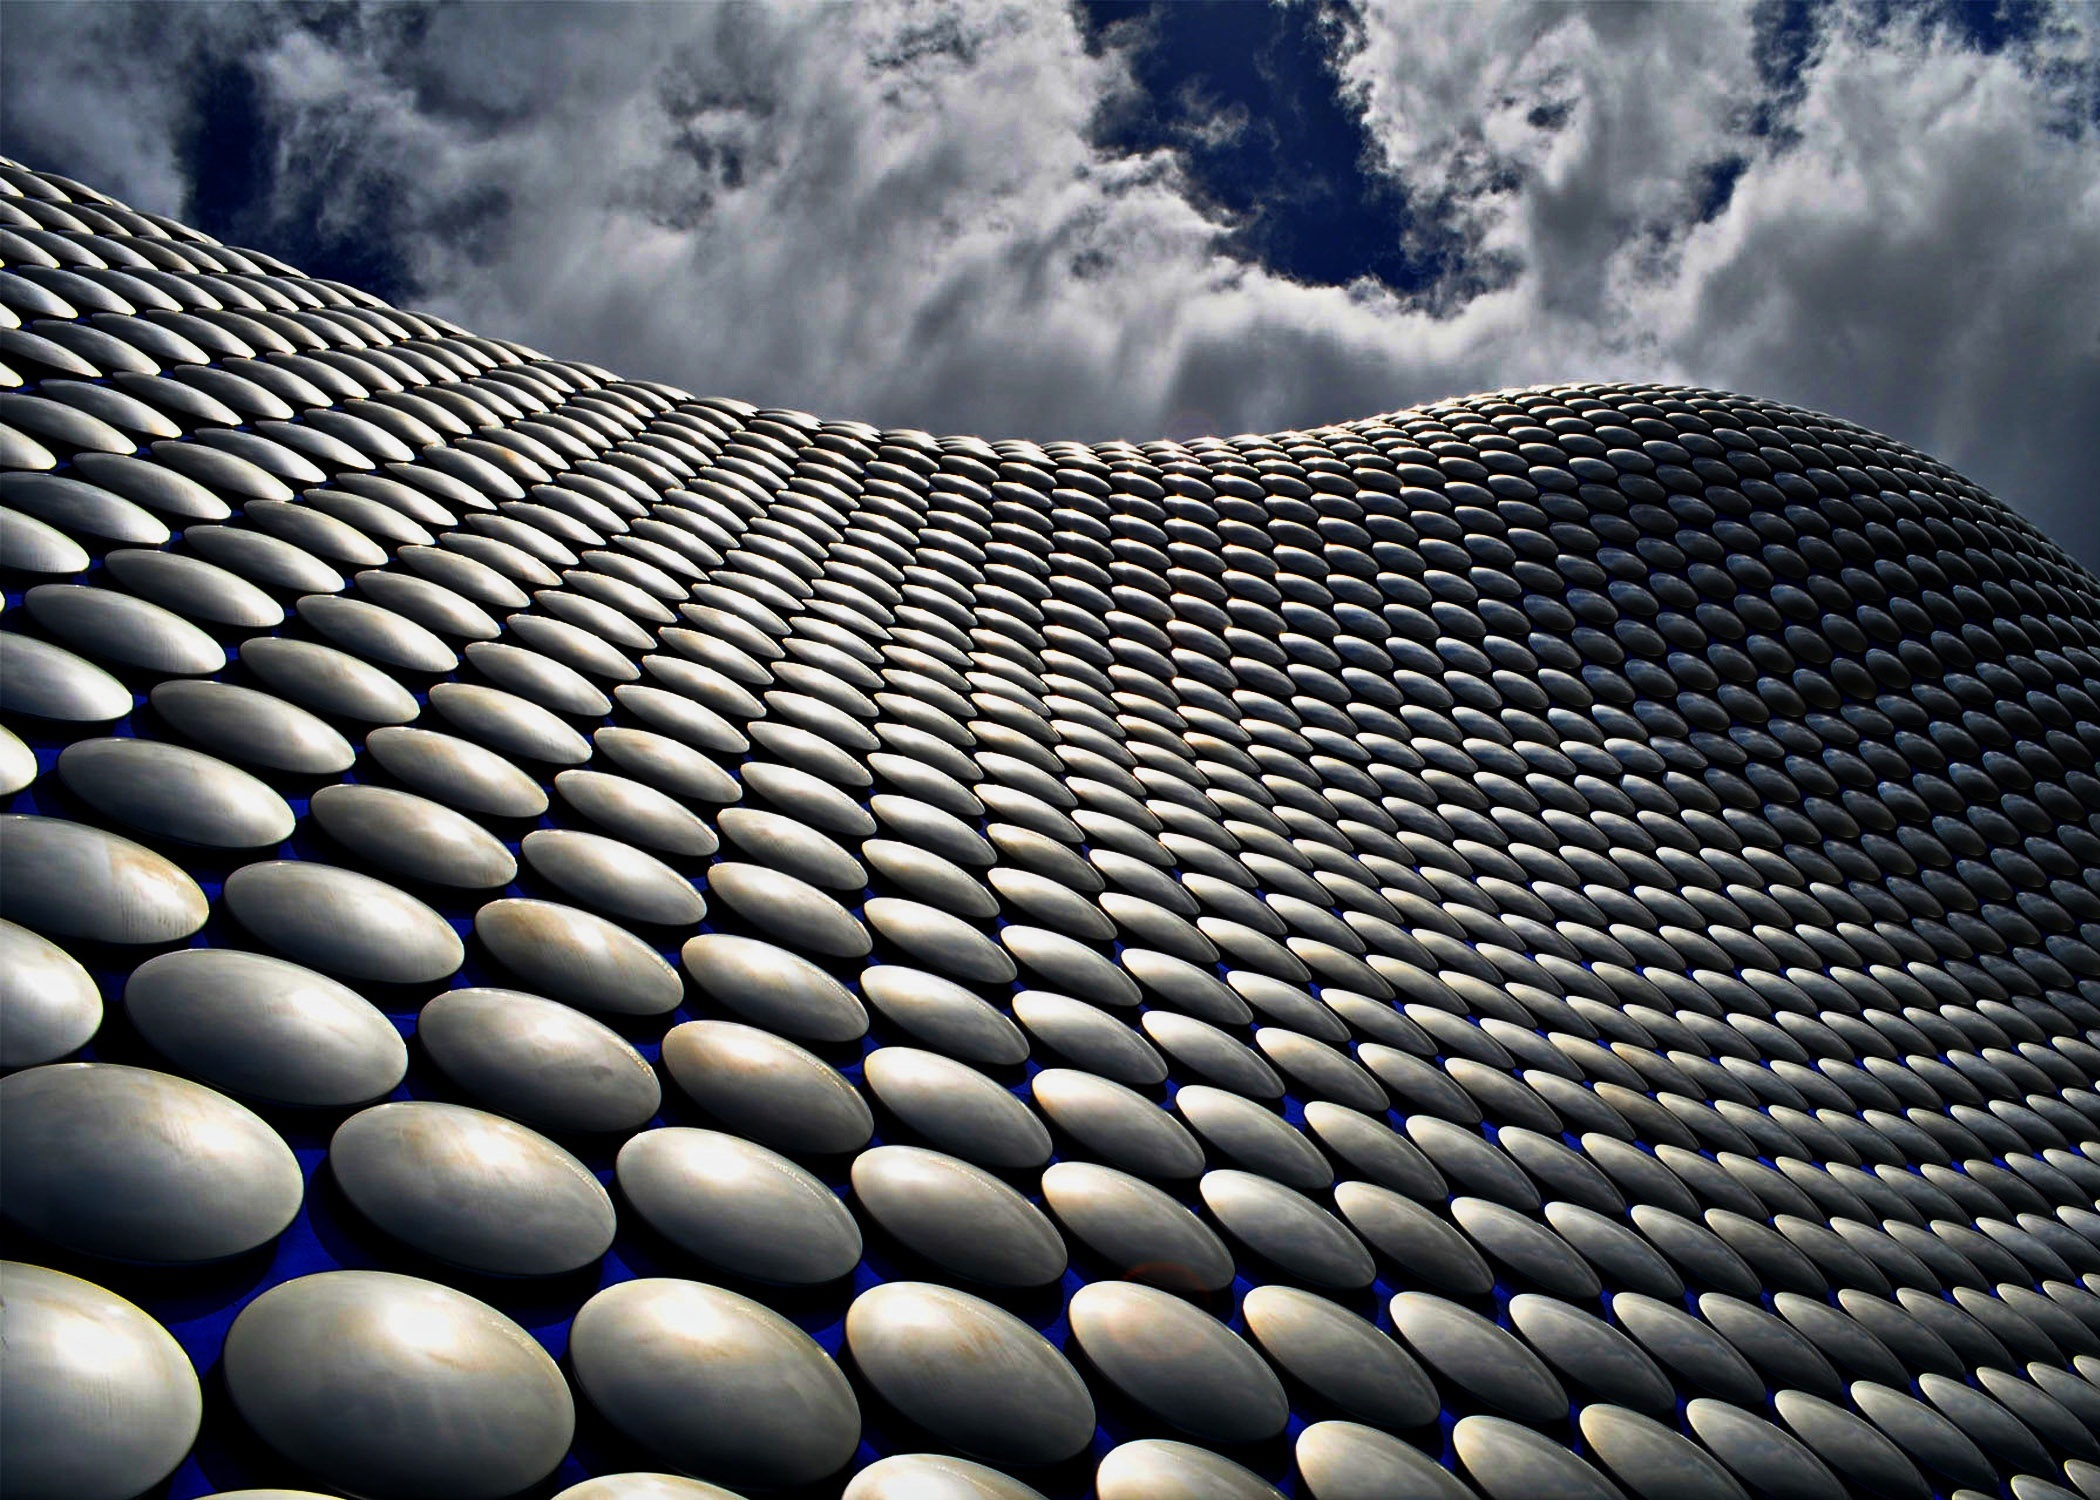
cloud, architecture, structure, sky, sunlight, wave, building, skyscraper, steel, europe, pattern, line, reflection, metal, landmark, facade, monochrome, modern, stadium, material, concrete, circle, england, background, symmetry, dots, birmingham, shape, iconic, architectural, curved, aluminium, discs, selfridges building, bullring shopping centre